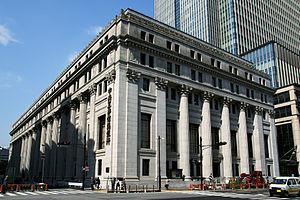
Nihonbashi est un quartier d'affaires de l'arrondissement Chūō de Tōkyō. C'est aussi le nom d'un célèbre pont qui s'y trouve.